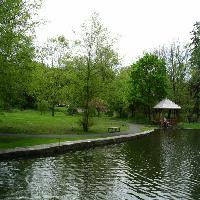
Weather: cloudy or overcast